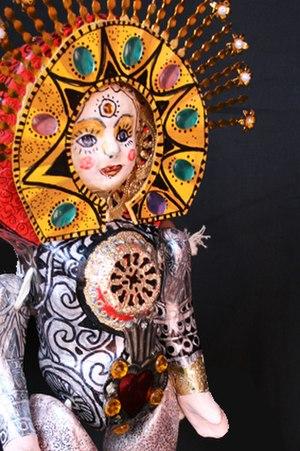
Les poupées Lupita, également connues sous le nom de poupées cartonería, sont des jouets fabriqués à partir d'un type de papier mâché très dur qui a ses origines il y a environ 200 ans dans le centre du Mexique. Elles sont créées à l'origine pour remplacer les poupées en porcelaine, beaucoup plus chères, et conservent leur popularité jusqu'à la deuxième moitié du XXᵉ siècle où elles sont concurrencées en tant que jouets par les poupées en plastique. Aujourd'hui, elles sont fabriqués uniquement par certains ateliers d'artisans de la ville de Celaya, en tant qu'objets de collection. Depuis les années 1990, des efforts sont déployés pour revitaliser les produits artisanaux d'artistes tels que María Eugenia Chellet et Carolina Esparragoza, parrainés par le gouvernement, afin de préserver les techniques traditionnelles tout en actualisant les dessins et les formes.